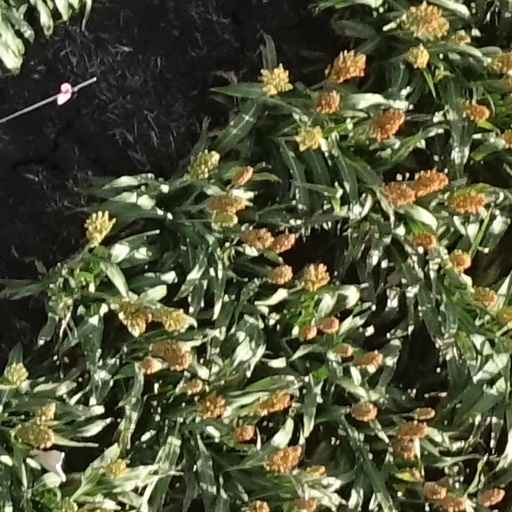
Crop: sorghum